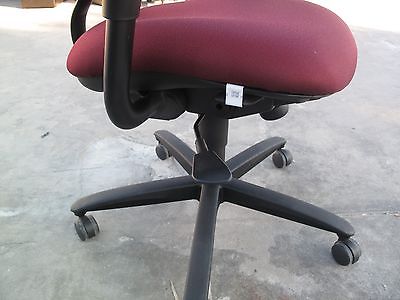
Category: chair